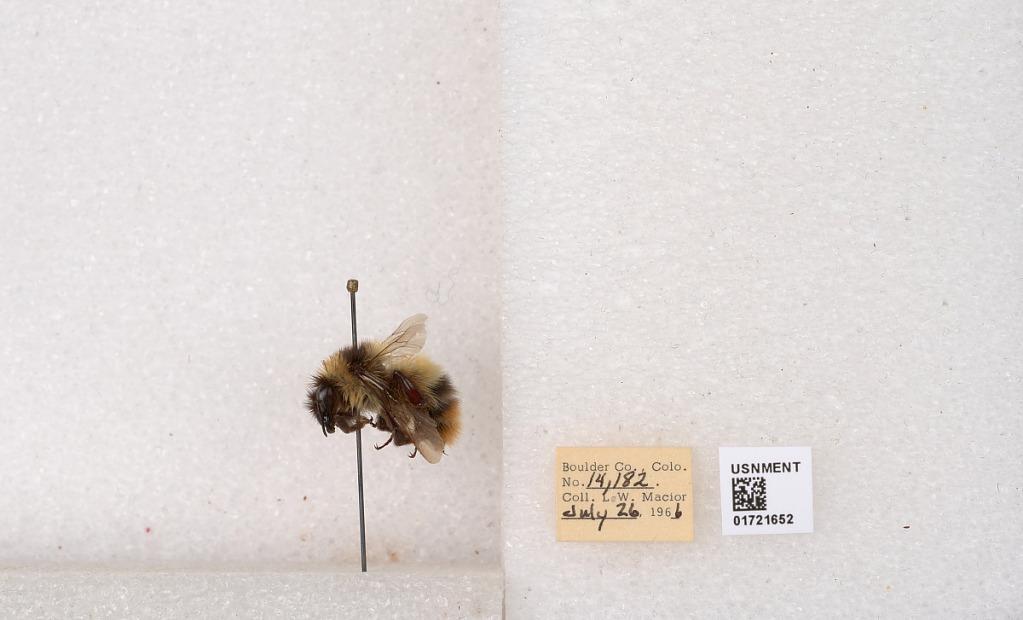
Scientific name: Bombus kirbyellus
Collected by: L. Macior
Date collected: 1966-7-26
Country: United States
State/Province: Colorado
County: Boulder
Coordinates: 40.0925, -105.358